Hylaeosaurus

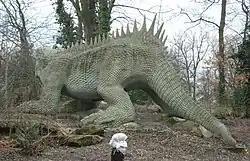
Crystal Palace model by Benjamin Waterhouse Hawkins

"Hylaeosaurus" is the most obscure of the three animals used by Sir Richard Owen to first define the new group Dinosauria, in 1842, the other genera being "Megalosaurus" and "Iguanodon". Not only has "Hylaeosaurus" received less public attention, despite being included in the life-sized models by Benjamin Waterhouse Hawkins placed in the Crystal Palace Park, it also never functioned as a "wastebasket taxon". Owen in 1840 developed a new hypothesis about the spikes; noting they were asymmetrical he correctly rejected the notion they formed a row on the back but incorrectly assumed they were gastralia or belly-ribs.